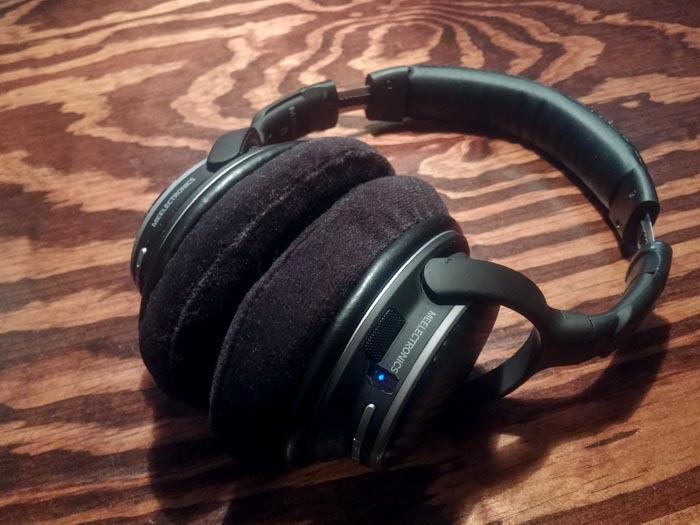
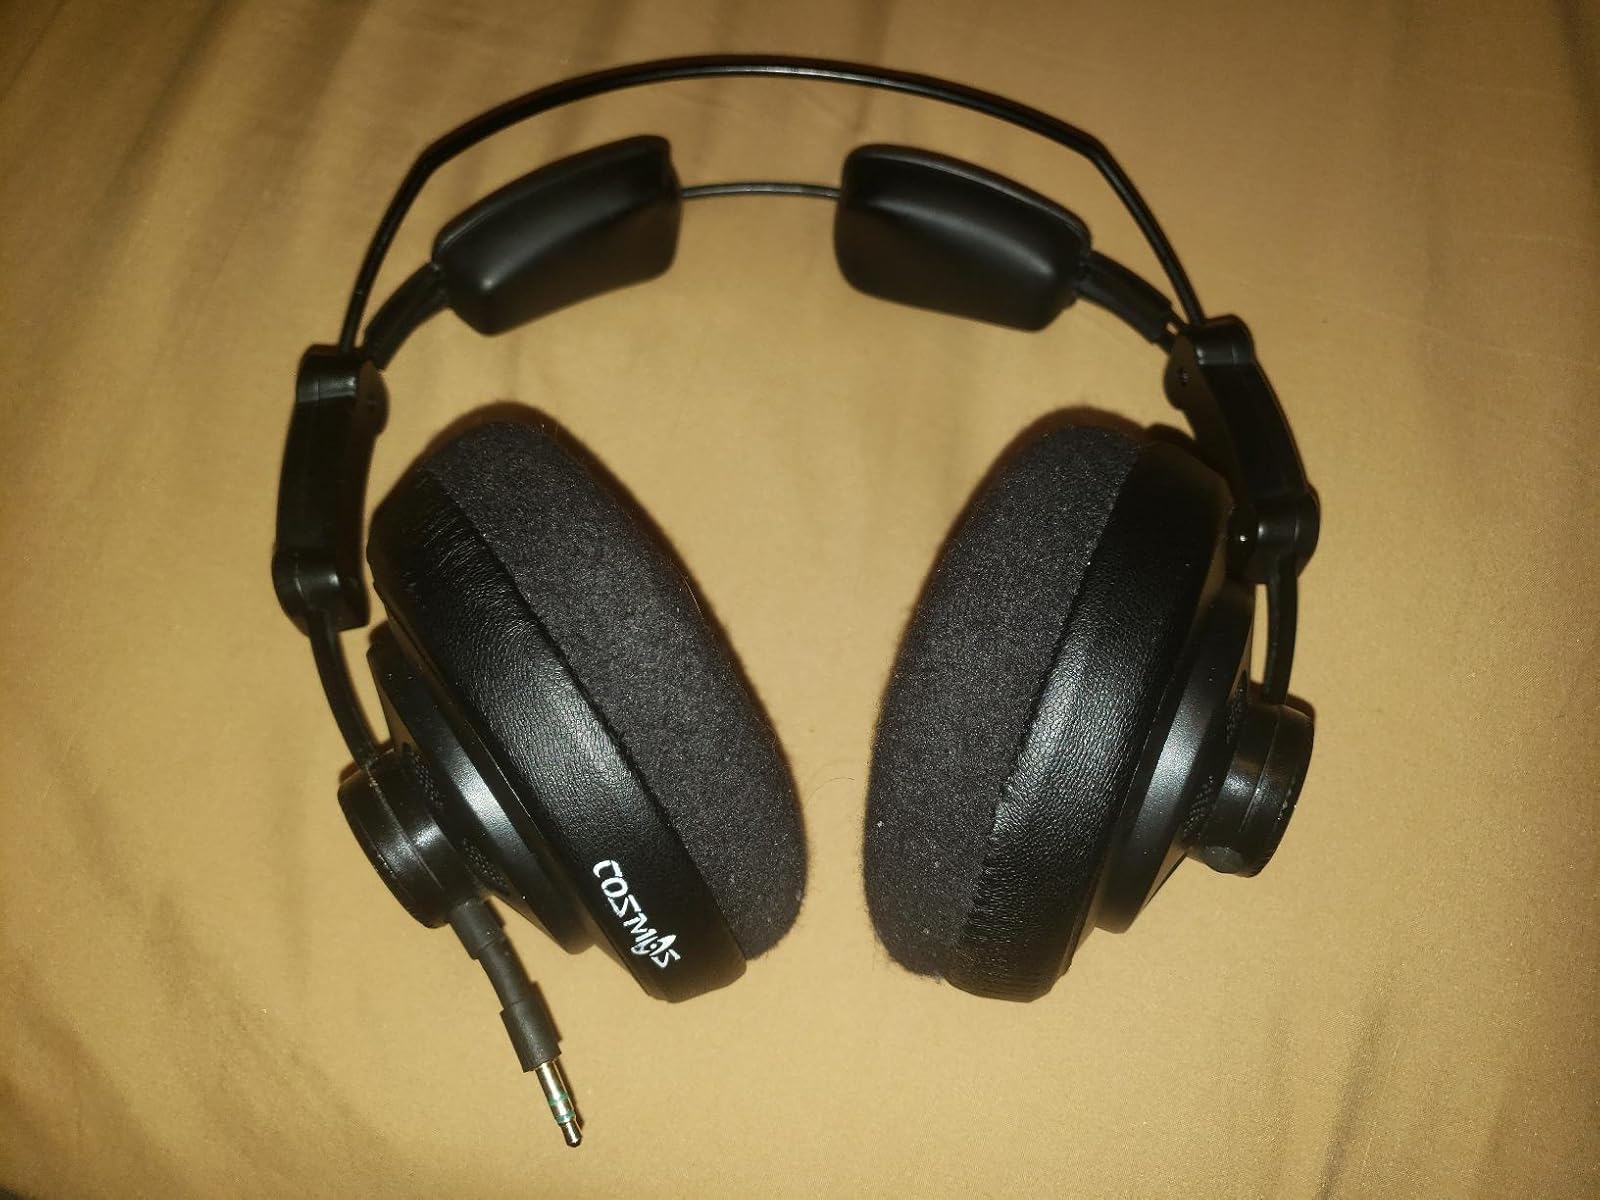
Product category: headphones
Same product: no